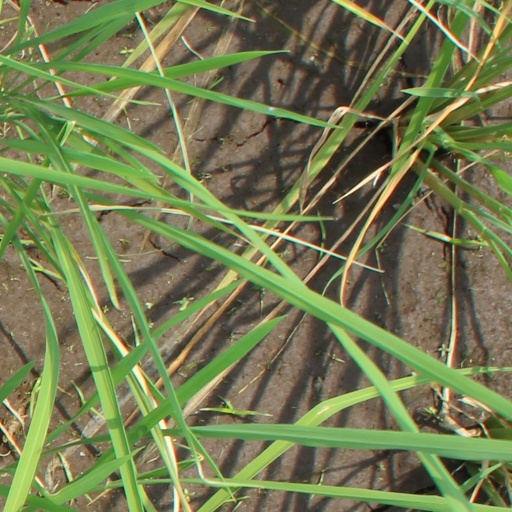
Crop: rice